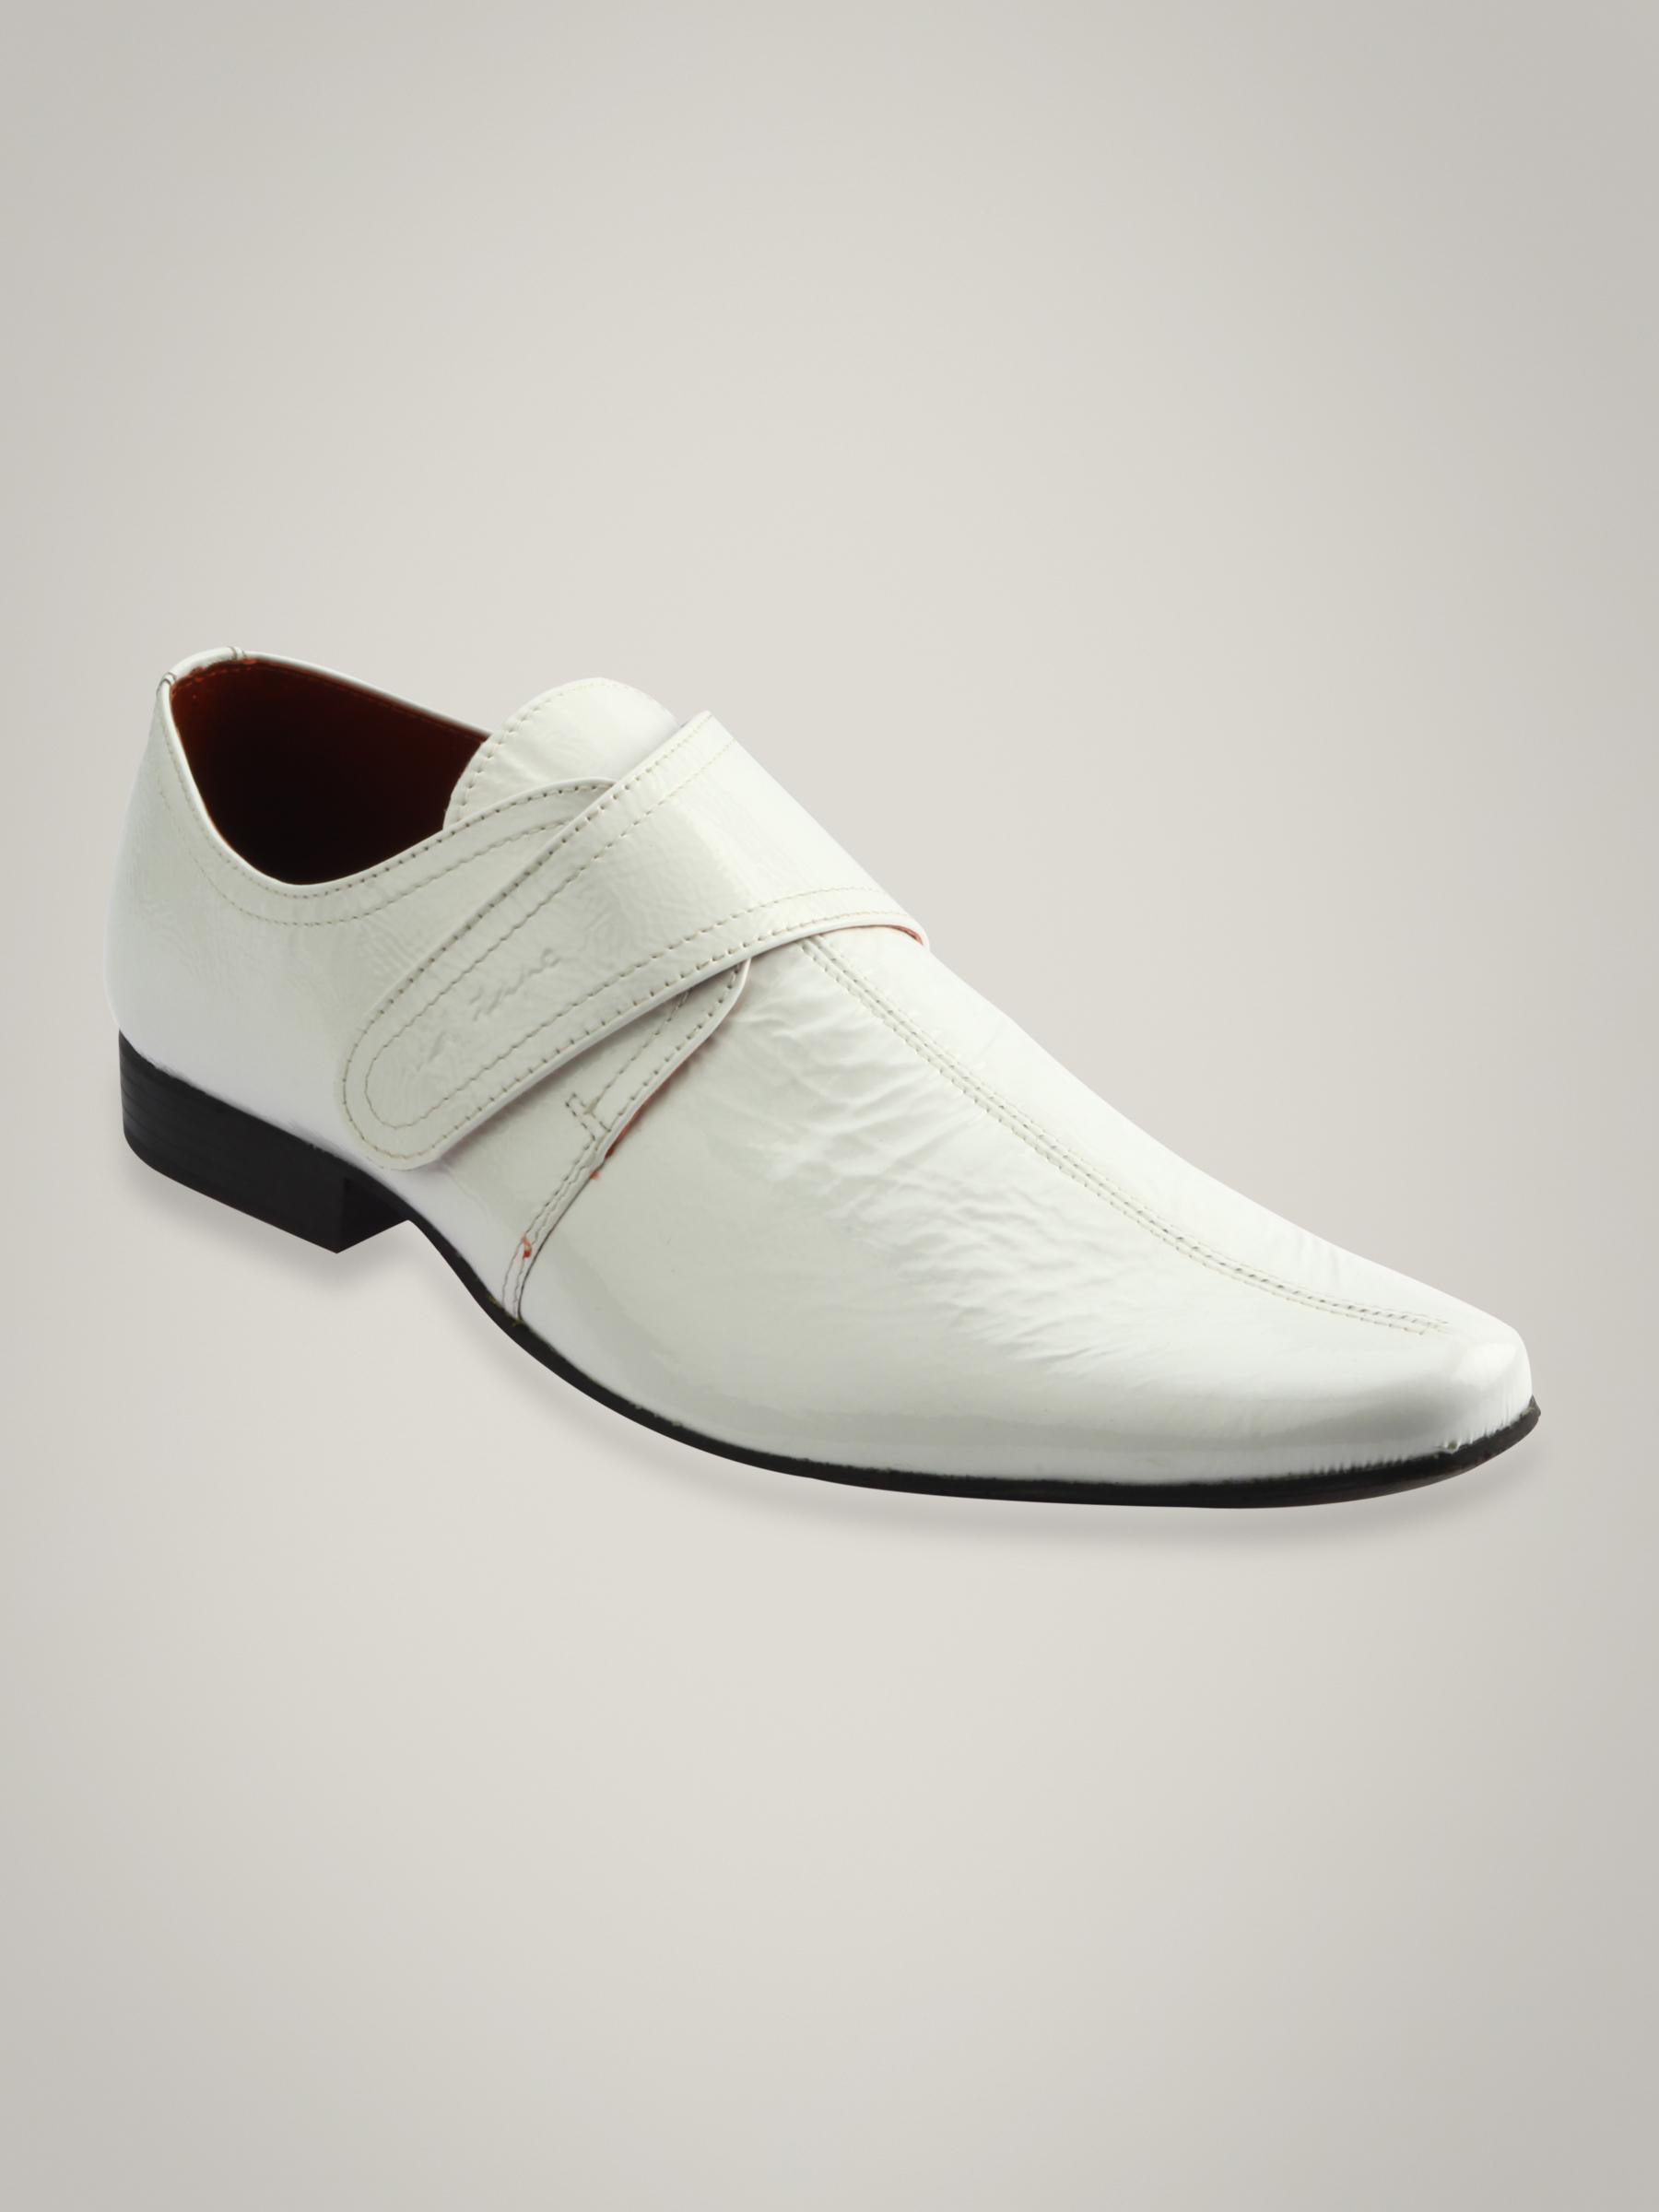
Red Tape Men Casual White Shoe
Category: Footwear / Shoes / Casual Shoes
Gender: Men
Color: White
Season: Winter 2018
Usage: Casual